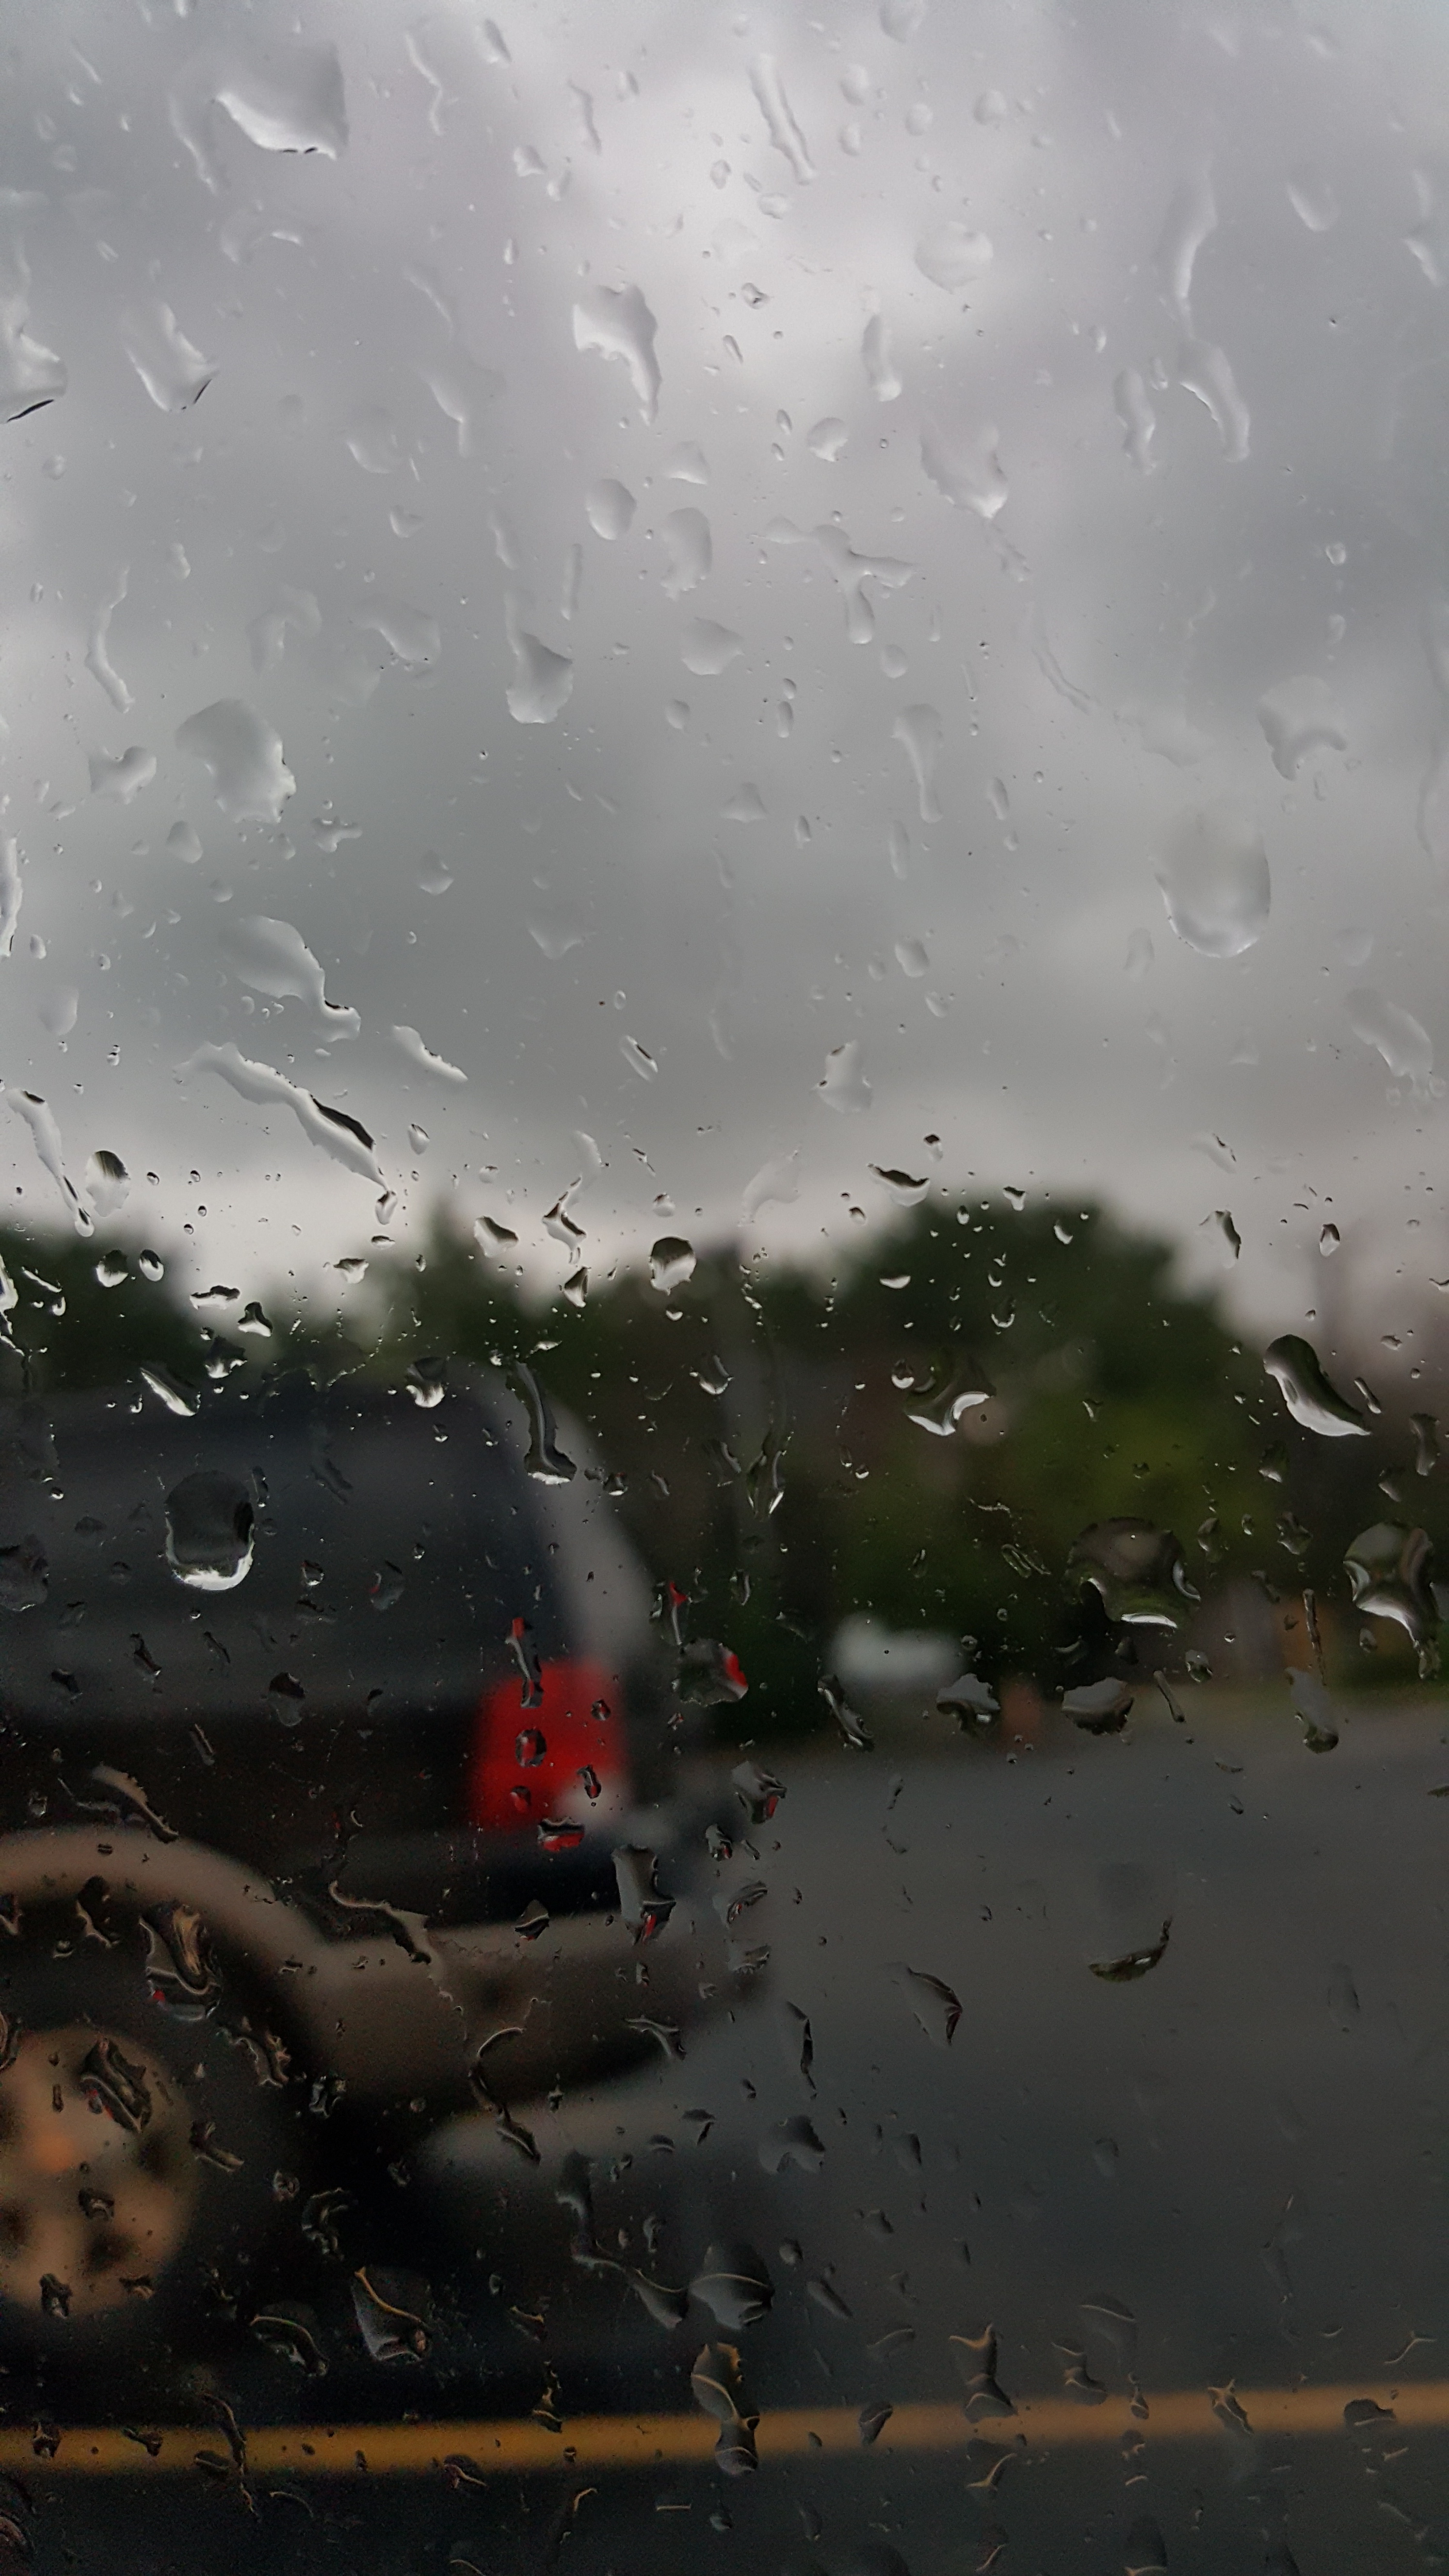
water, snow, winter, cloud, sky, sunlight, morning, rain, wave, wind, reflection, weather, freezing, atmospheric phenomenon, atmosphere of earth